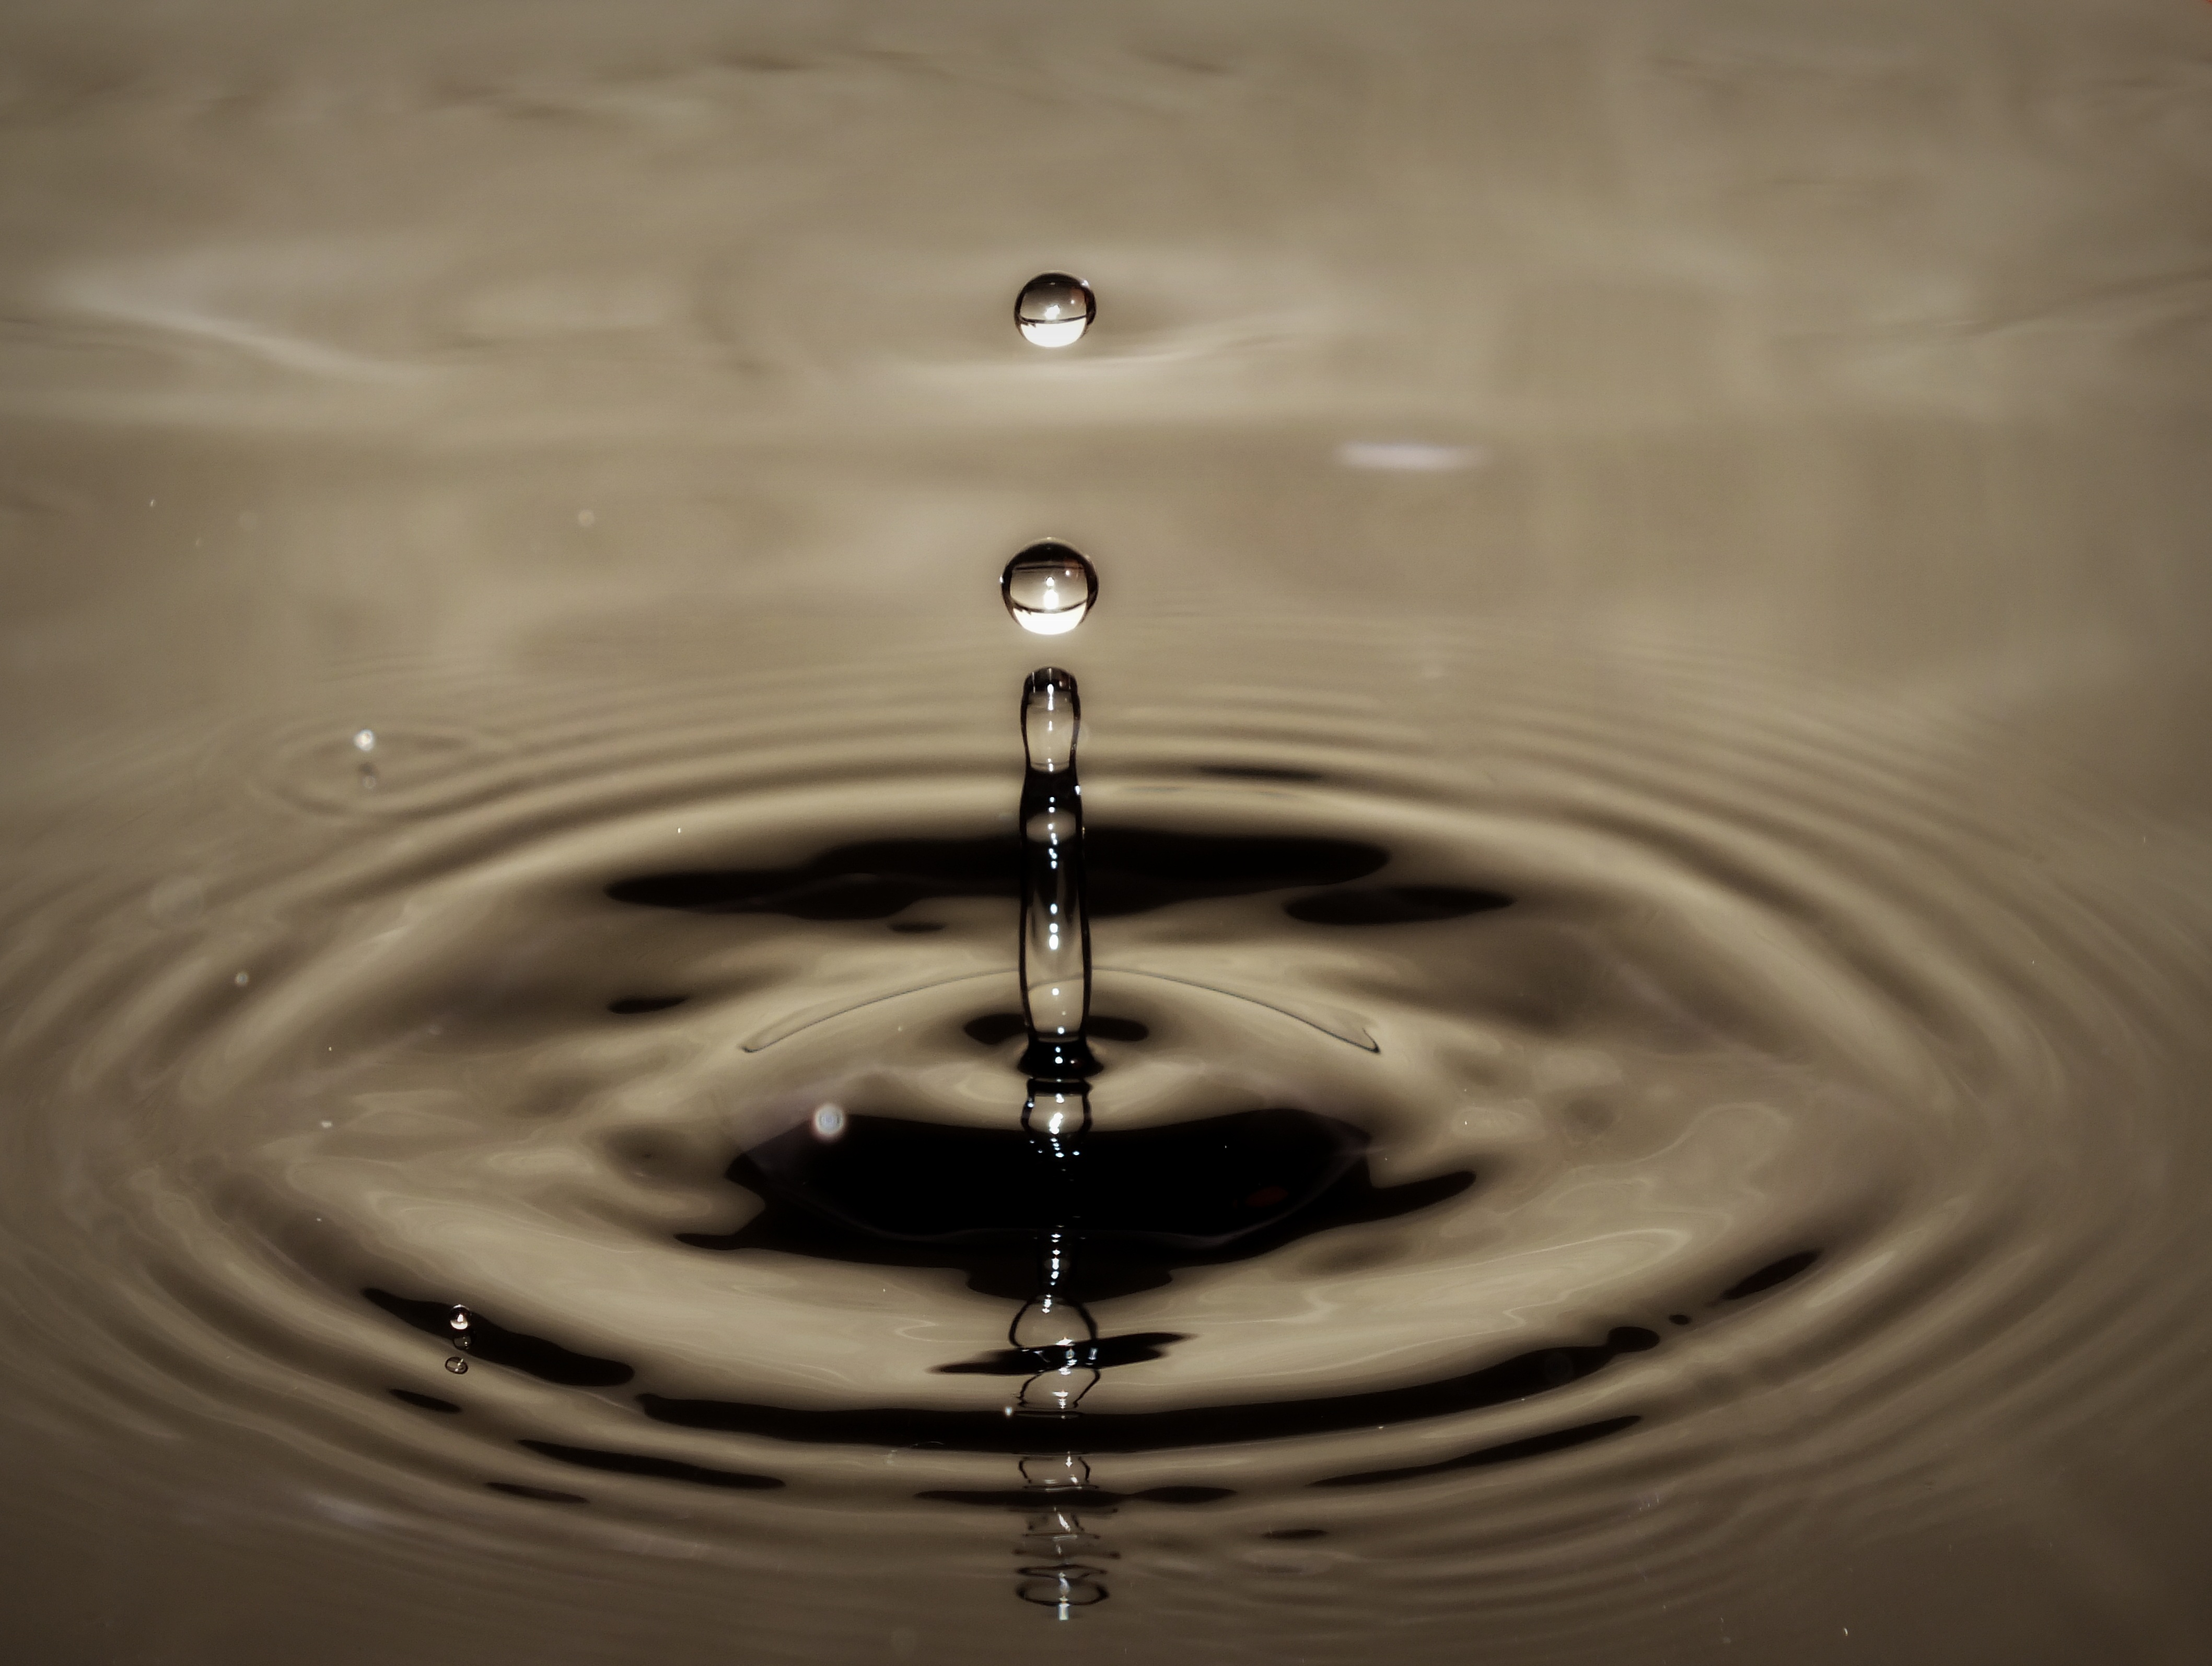
water, droplet, drop, liquid, light, white, photography, glass, raindrop, reflection, macro, fresh, monochrome, circle, close up, art, aqua, macro photography, clean water, water droplets